Renewable energy in China

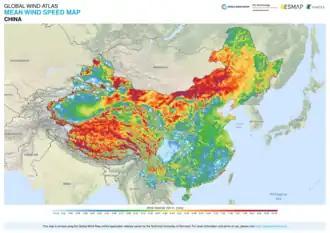
Mean Wind Speed in China.

China has the largest wind resources in the world and three-quarters of this natural resource is located at sea. Per its 13th Five-Year Plan, China aimed to have 210 GW of wind power capacity by 2020. It exceeded that goal, reaching 276 GW of onshore wind power by the end of 2020.